David Greenglass

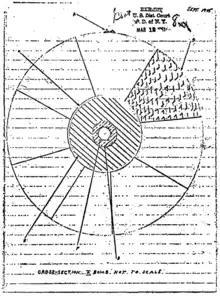
Greenglass's sketch of an implosion-type nuclear weapon, illustrating what he gave Ethel and Julius Rosenberg to pass on to the Soviet Union

During subsequent testimony in 1951, Greenglass related in detail the secrets he passed on to the Soviet Union. He falsely attributed the passing of the cross-section drawing of the atom bomb to the Soviets to Julius, and he also acknowledged having passed other sketches through Gold. He described his work on the molds into which were poured the component of the explosive lenses of the bombs used for the Trinity nuclear test and in the bombing of Nagasaki. At first this was a matter of difficulty for the prosecution, who wanted Greenglass to testify in open court about the secrets he had given—something which would by definition make them no longer "secret".